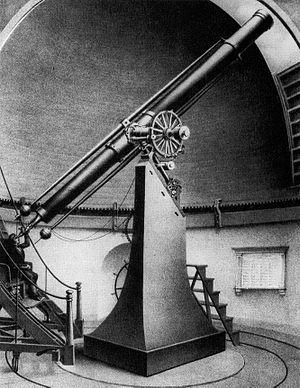
L'observatoire de l'université Harvard est une institution fondée en 1839 et gérant un complexe de bâtiments et d'instruments destinés à la recherche astronomique du département d'astronomie de l'université Harvard. Elle est située à Cambridge, dans l'État du Massachusetts, aux États-Unis.